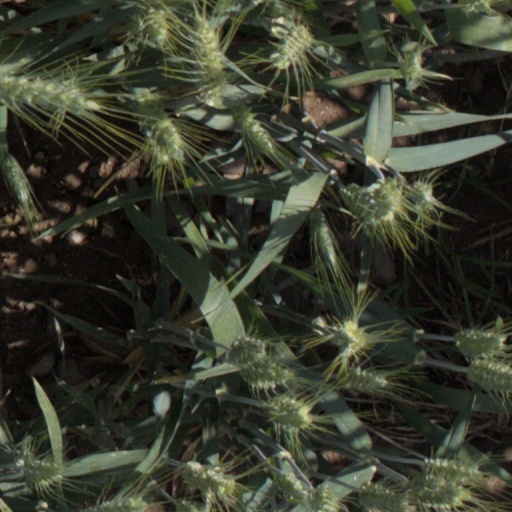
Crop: wheat